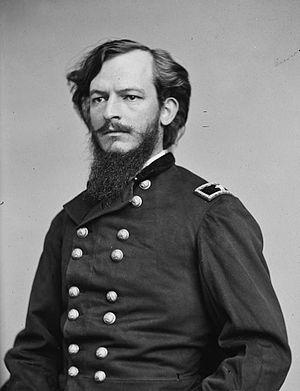
Albert Lindley Lee est un Brigadier général de l'Union. Il est enterré à Fulton, État de New York.